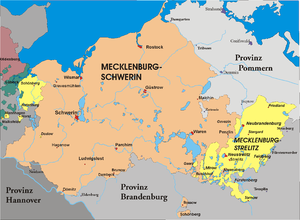
La Fédération de football du Mecklembourg.
Le Mecklembourg, est une région historique de l'Allemagne septentrionale s'étendant le long de la baie du Mecklembourg sur la mer Baltique. L'ancien État immédiat du Saint-Empire, avec son histoire et sa culture propres, constitue aujourd'hui la partie Ouest du Land de Mecklembourg-Poméranie-Occidentale.
Sophie-Charlotte de Mecklembourg-Strelitz, née le 19 mai 1744 et morte le 17 novembre 1818, est reine du Royaume-Uni de 1761 à 1818, en tant qu'épouse de George III.
Frédéric-François IV de Mecklembourg-Schwerin, né le 9 avril 1882 à Palerme et mort le 17 novembre 1945 à Flensbourg, est le cinquième et dernier grand-duc de Mecklembourg-Schwerin. Il règne depuis la mort de son père en 1897 jusqu'au 14 novembre 1918, date de son abdication.